Liberty ship

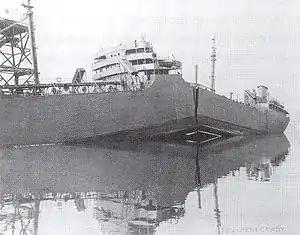
The split apart by brittle fracture while in harbor, 1943. It was a 152-meter-long T2 tanker.

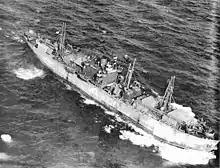
Aerial photograph of the Liberty ship outbound from the United States carrying a large deck cargo after her conversion to a "Limited Capacity Troopship". It probably was taken in the summer of 1943 during her second voyage.

Early Liberty ships suffered hull and deck cracks, and a few were lost due to such structural defects. During World War II there were nearly 1,500 instances of significant brittle fractures. Twelve ships, including three of the 2,710 Liberty ships built, broke in half without warning, including , which sank on 24 November 1943 with the loss of 10 lives. Suspicion fell on the shipyards, which had often used inexperienced workers and new welding techniques to produce large numbers of ships in great haste.